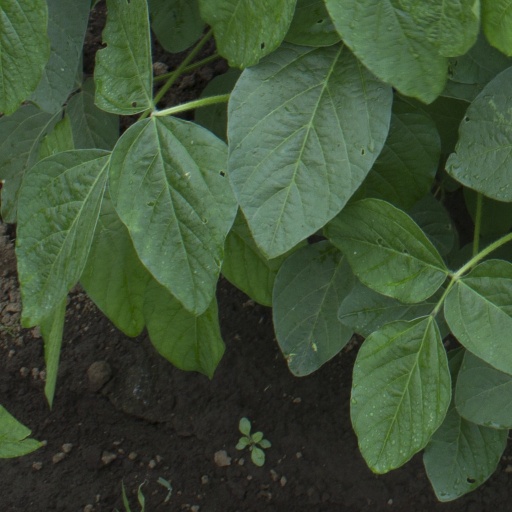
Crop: soybean